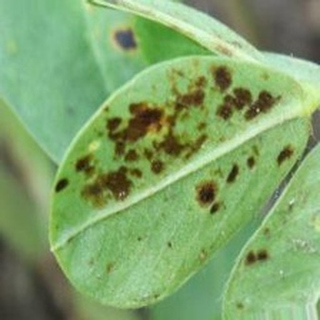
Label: groundnut_rust